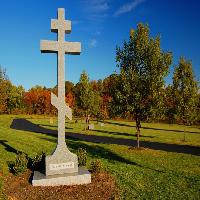
Weather: sun or clear